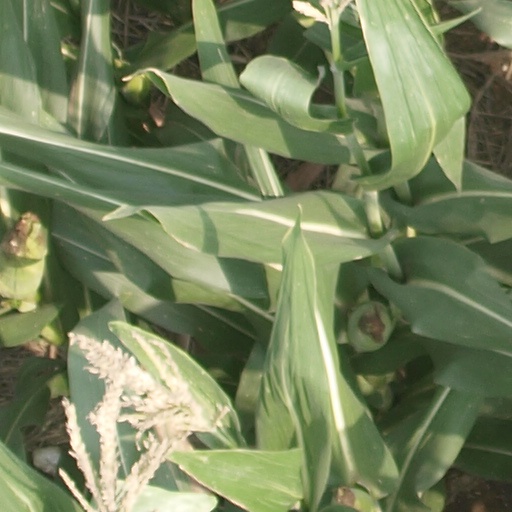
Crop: maize; corn